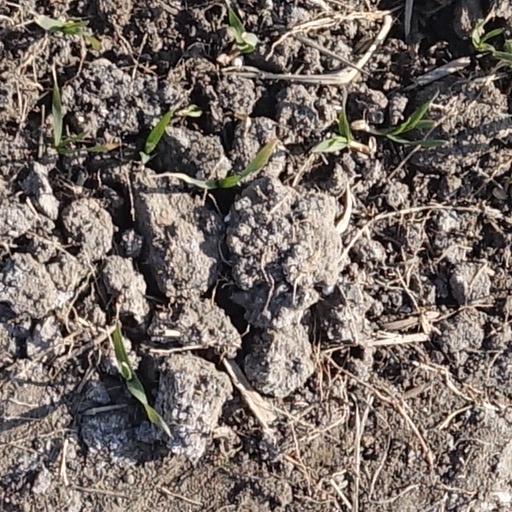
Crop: wheat